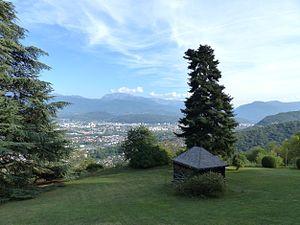
Panorama depuis le parc du château de Beauregard (Seyssinet-Pariset)
Le château de Beauregard est un château de plaisance du XVIIIᵉ siècle qui se dresse sur la commune de Seyssinet-Pariset près de Grenoble dans le département de l'Isère et la région Auvergne-Rhône-Alpes.